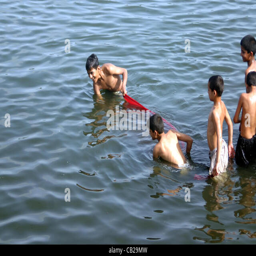
children taking bath and fun during the hot weather at sea port .